Adam style

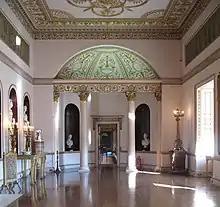
Grand Neoclassical interior by Robert Adam, Syon House, London

The Adam style (also called Adamesque or the Style of the Brothers Adam) is an 18th-century neoclassical style of interior design and architecture, as practised by Scottish architect William Adam and his sons, of whom Robert (1728–1792) and James (1732–1794) were the most widely known.